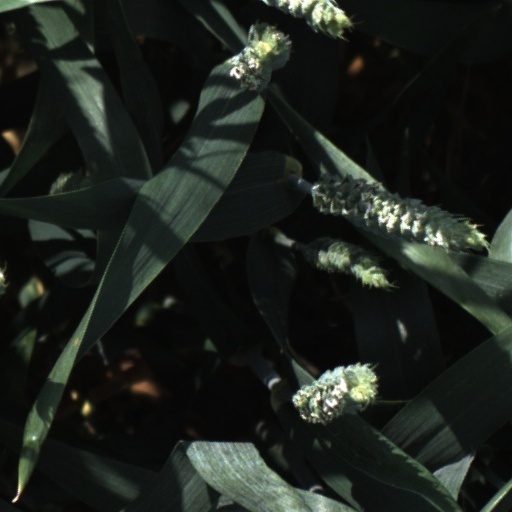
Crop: wheat